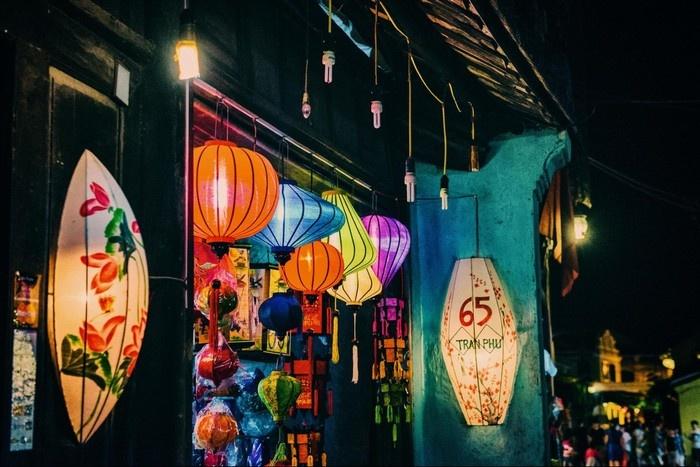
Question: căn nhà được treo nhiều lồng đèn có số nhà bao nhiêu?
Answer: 65